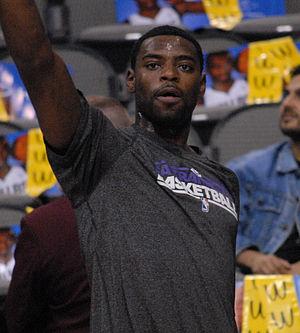
Les Kings de Sacramento sont une franchise de basket-ball de la National Basketball Association basée à Sacramento en Californie. La franchise a commencé avec les Seagrams de Rochester, en 1923. Ils se sont joints à la National Basketball League en 1945 sous le nom des Royals de Rochester. Ils ont ensuite intégré, avec trois autres équipes de la NBL, la Basketball Association of America, précurseur de la NBA, en 1948. L’équipe a ensuite déménagé à Cincinnati en 1957, devenant les Royals de Cincinnati. En 1972, l’équipe a déménagé de nouveau, cette fois à Kansas City dans le Missouri, et a été rebaptisé Kings de Kansas City-Omaha parce que la franchise a d’abord partagé ses matchs à domicile entre Kansas City et Omaha dans le Nebraska. En 1975, les Kings ont cessé de jouer à Omaha et sont simplement devenus les Kings de Kansas City. L’équipe a encore une fois échoué à trouver le succès dans son marché et a déménagé à Sacramento en 1985, où ils continuent à résider aujourd’hui.